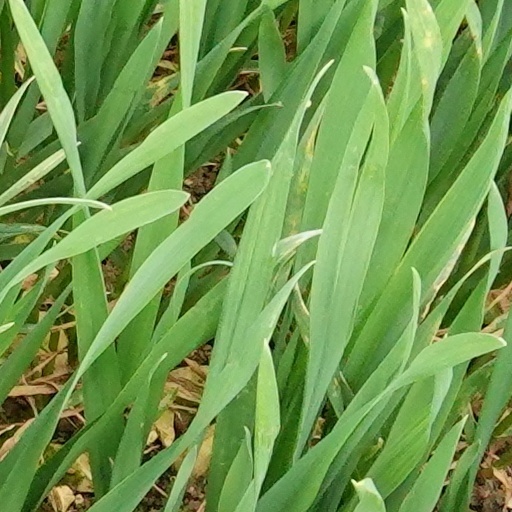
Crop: wheat